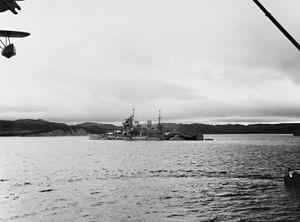
La conférence de l'Atlantique, qui eut lieu du 9 au 12 août 1941, permit la négociation de la Charte de l'Atlantique, par le Premier ministre britannique Winston Churchill et le président américain Franklin D. Roosevelt, à bord de navires de guerre ancrés à Argentia sur la côte Sud de Terre-Neuve, alors colonie britannique. Une déclaration commune est rédigée le 14 août 1941.
Le HMS Prince of Wales, septième navire portant ce nom, est un cuirassé de classe King George V de la Royal Navy coulé en même temps que le croiseur de bataille HMS Repulse par les avions de l'Empire du Japon le long des côtes de Kuantan, le 10 décembre 1941, dans les premiers jours de la bataille de Malaisie.